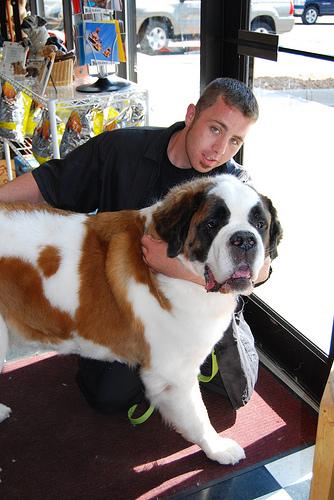
Breed: saint bernard